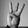
ASL letter: W